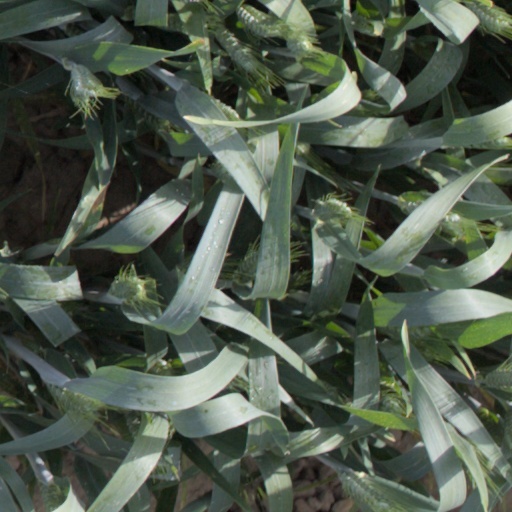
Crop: wheat